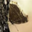
Label: butterfly